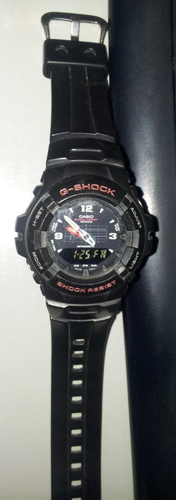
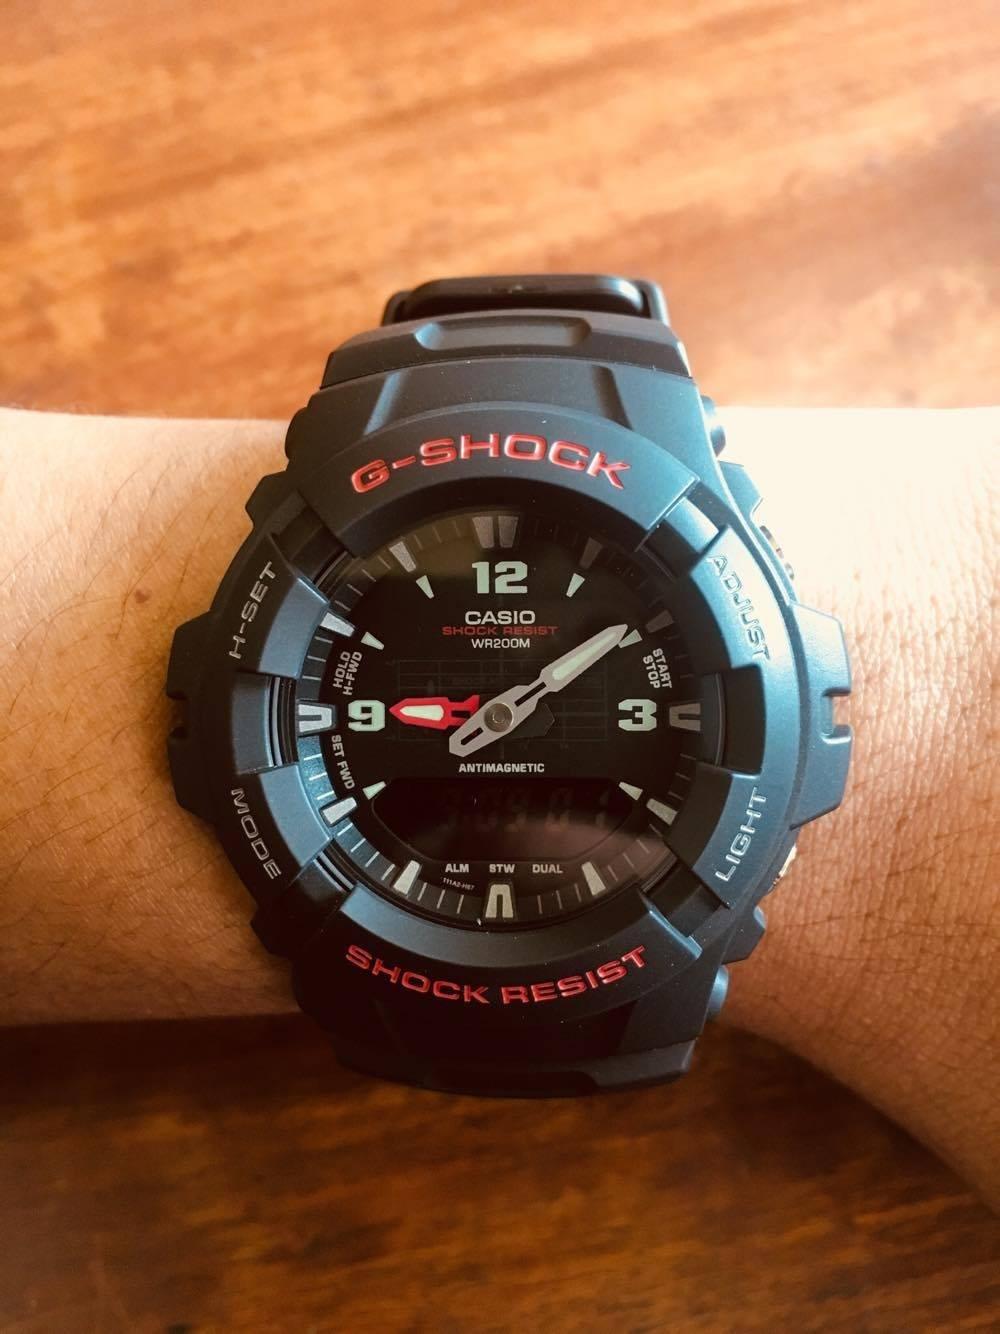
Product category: accessories_watch
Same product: yes